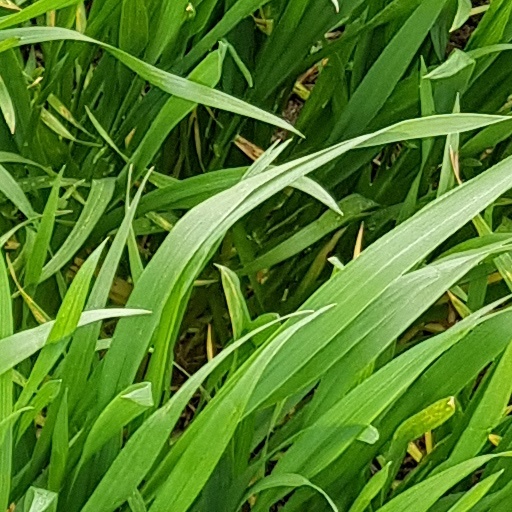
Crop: wheat